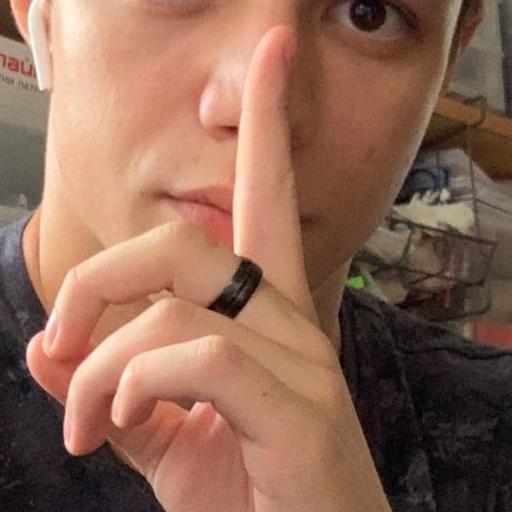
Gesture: mute